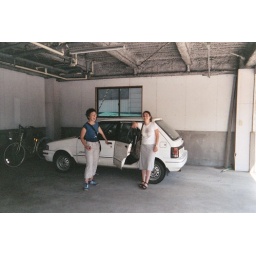
This is laura's car in Japan!! um think you are driving on the wrong side of the road love hehehe